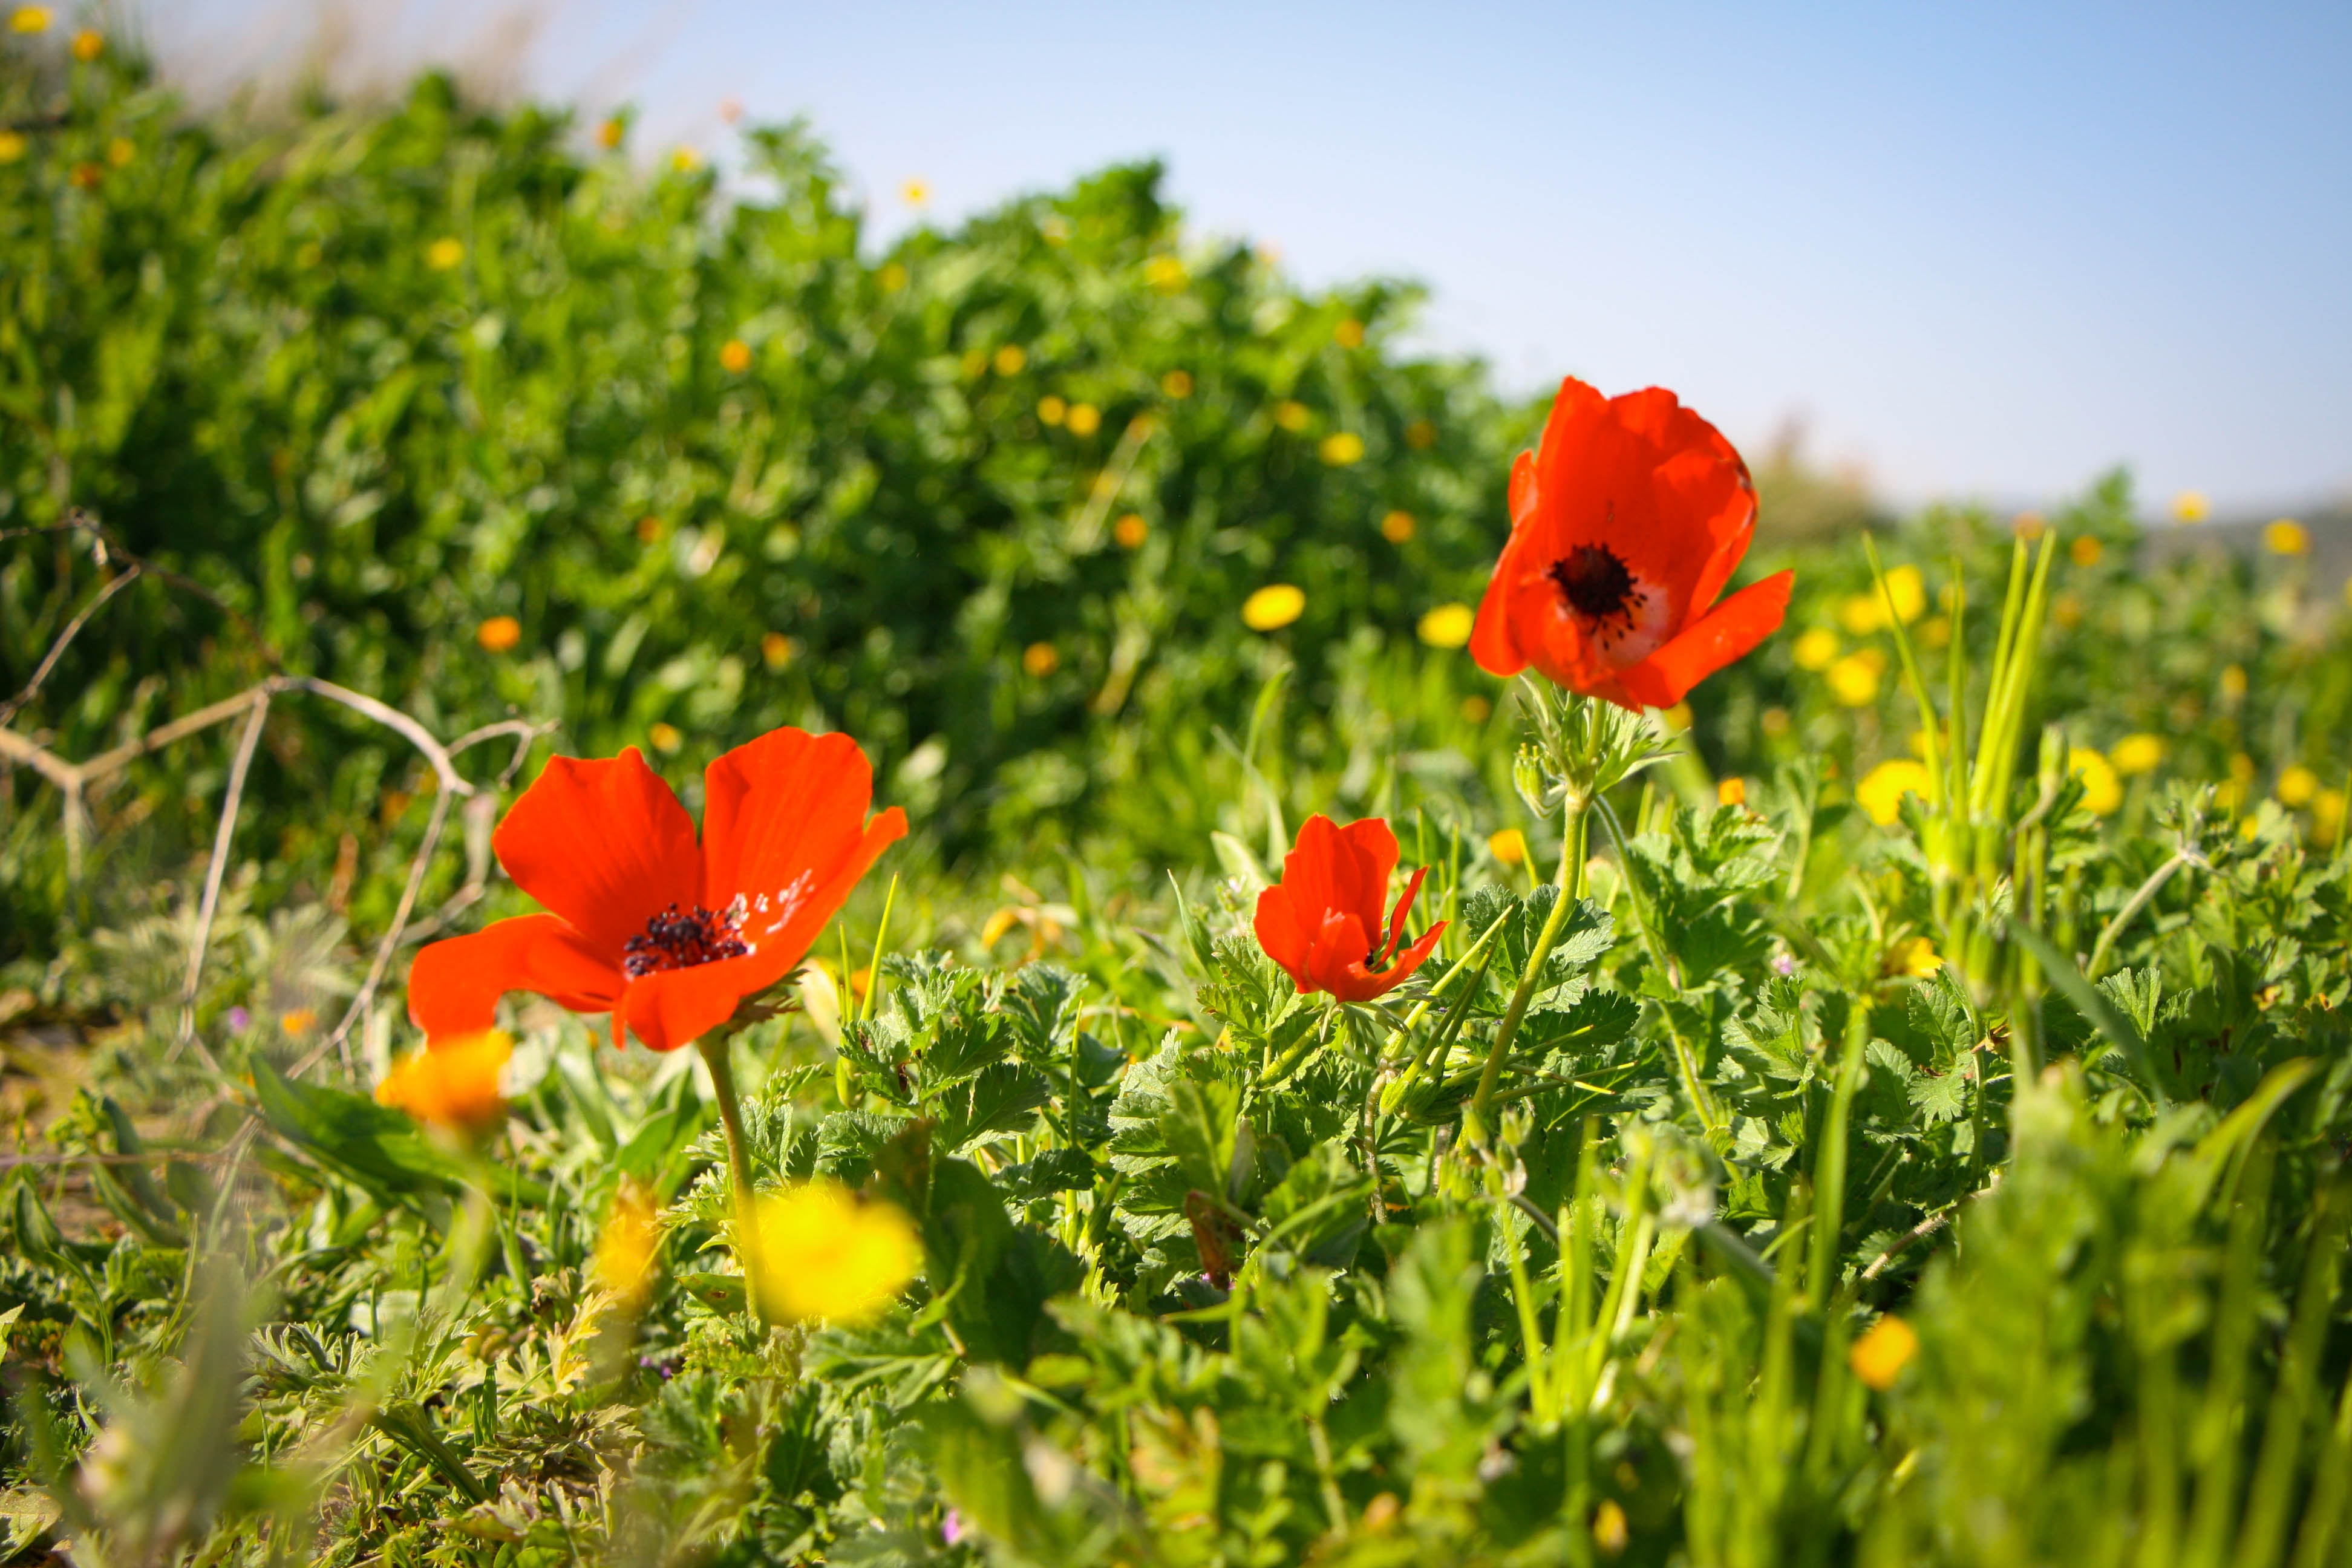
grass, plant, field, lawn, meadow, prairie, flower, petal, red, flora, wildflower, grassland, poppy, anemone, coquelicot, israel, flowering plant, land plant, poppy family